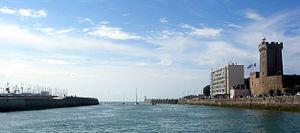
Le port des Sables-d'Olonne, dont les installations professionnelles sont gérées par la Chambre de commerce et d'industrie de la Vendée, cumule les trois types d'activités d'un port de taille moyenne. Son entrée étant réputée difficile, il est doté de plusieurs feux de navigation : le phare des Barges en mer, le phare de l'Armandèche, le phare de La Potence et le phare de La Chaume.